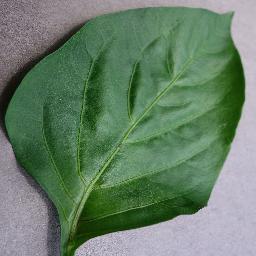
Label: Pepper,_bell___healthy